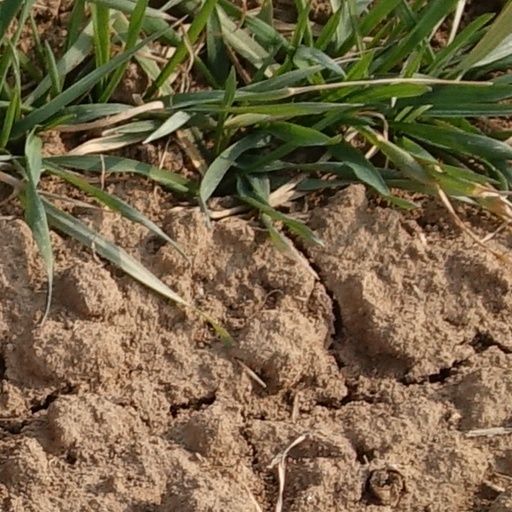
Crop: wheat